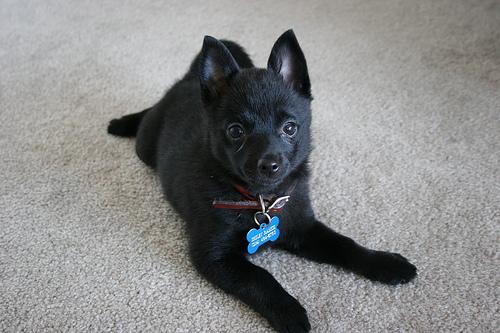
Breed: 201-n000024-schipperke